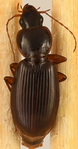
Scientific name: Synuchus impunctatus
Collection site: Bartlett Experimental Forest NEON (BART), plot BART_002